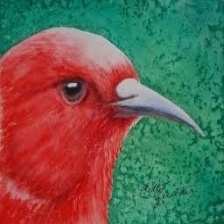
Species: APAPANE
Scientific name: HIMATIONE SANGUINEA